Graphics processing unit

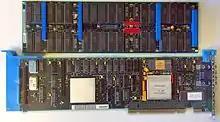
The IBM 8514 Micro Channel adapter, with memory add-on

In 1987, the IBM 8514 graphics system was released. It was one of the first video cards for IBM PC compatibles that implemented fixed-function 2D primitives in electronic hardware. Sharp's X68000, released in 1987, used a custom graphics chipset with a 65,536 color palette and hardware support for sprites, scrolling, and multiple playfields. It served as a development machine for Capcom's CP System arcade board. Fujitsu's FM Towns computer, released in 1989, had support for a 16,777,216 color palette. In 1988, the first dedicated polygonal 3D graphics boards were introduced in arcades with the Namco System 21 and Taito Air System.